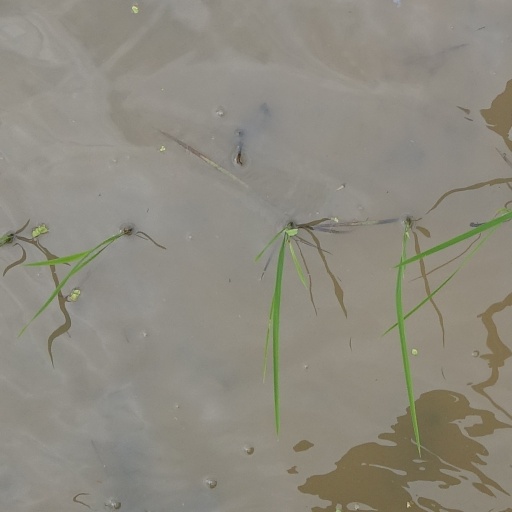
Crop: rice